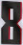
Number: 8